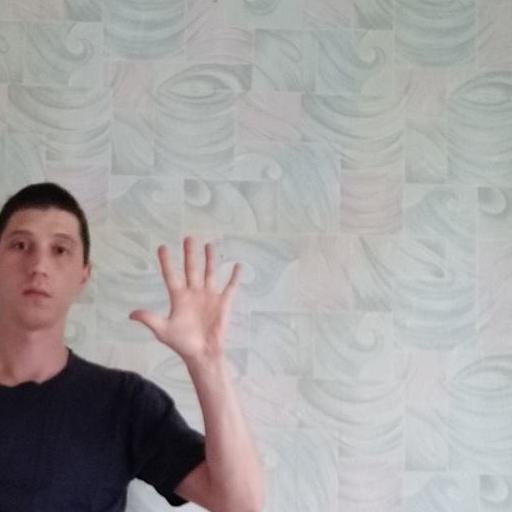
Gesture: palm